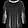
Label: Pullover